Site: brandenburg
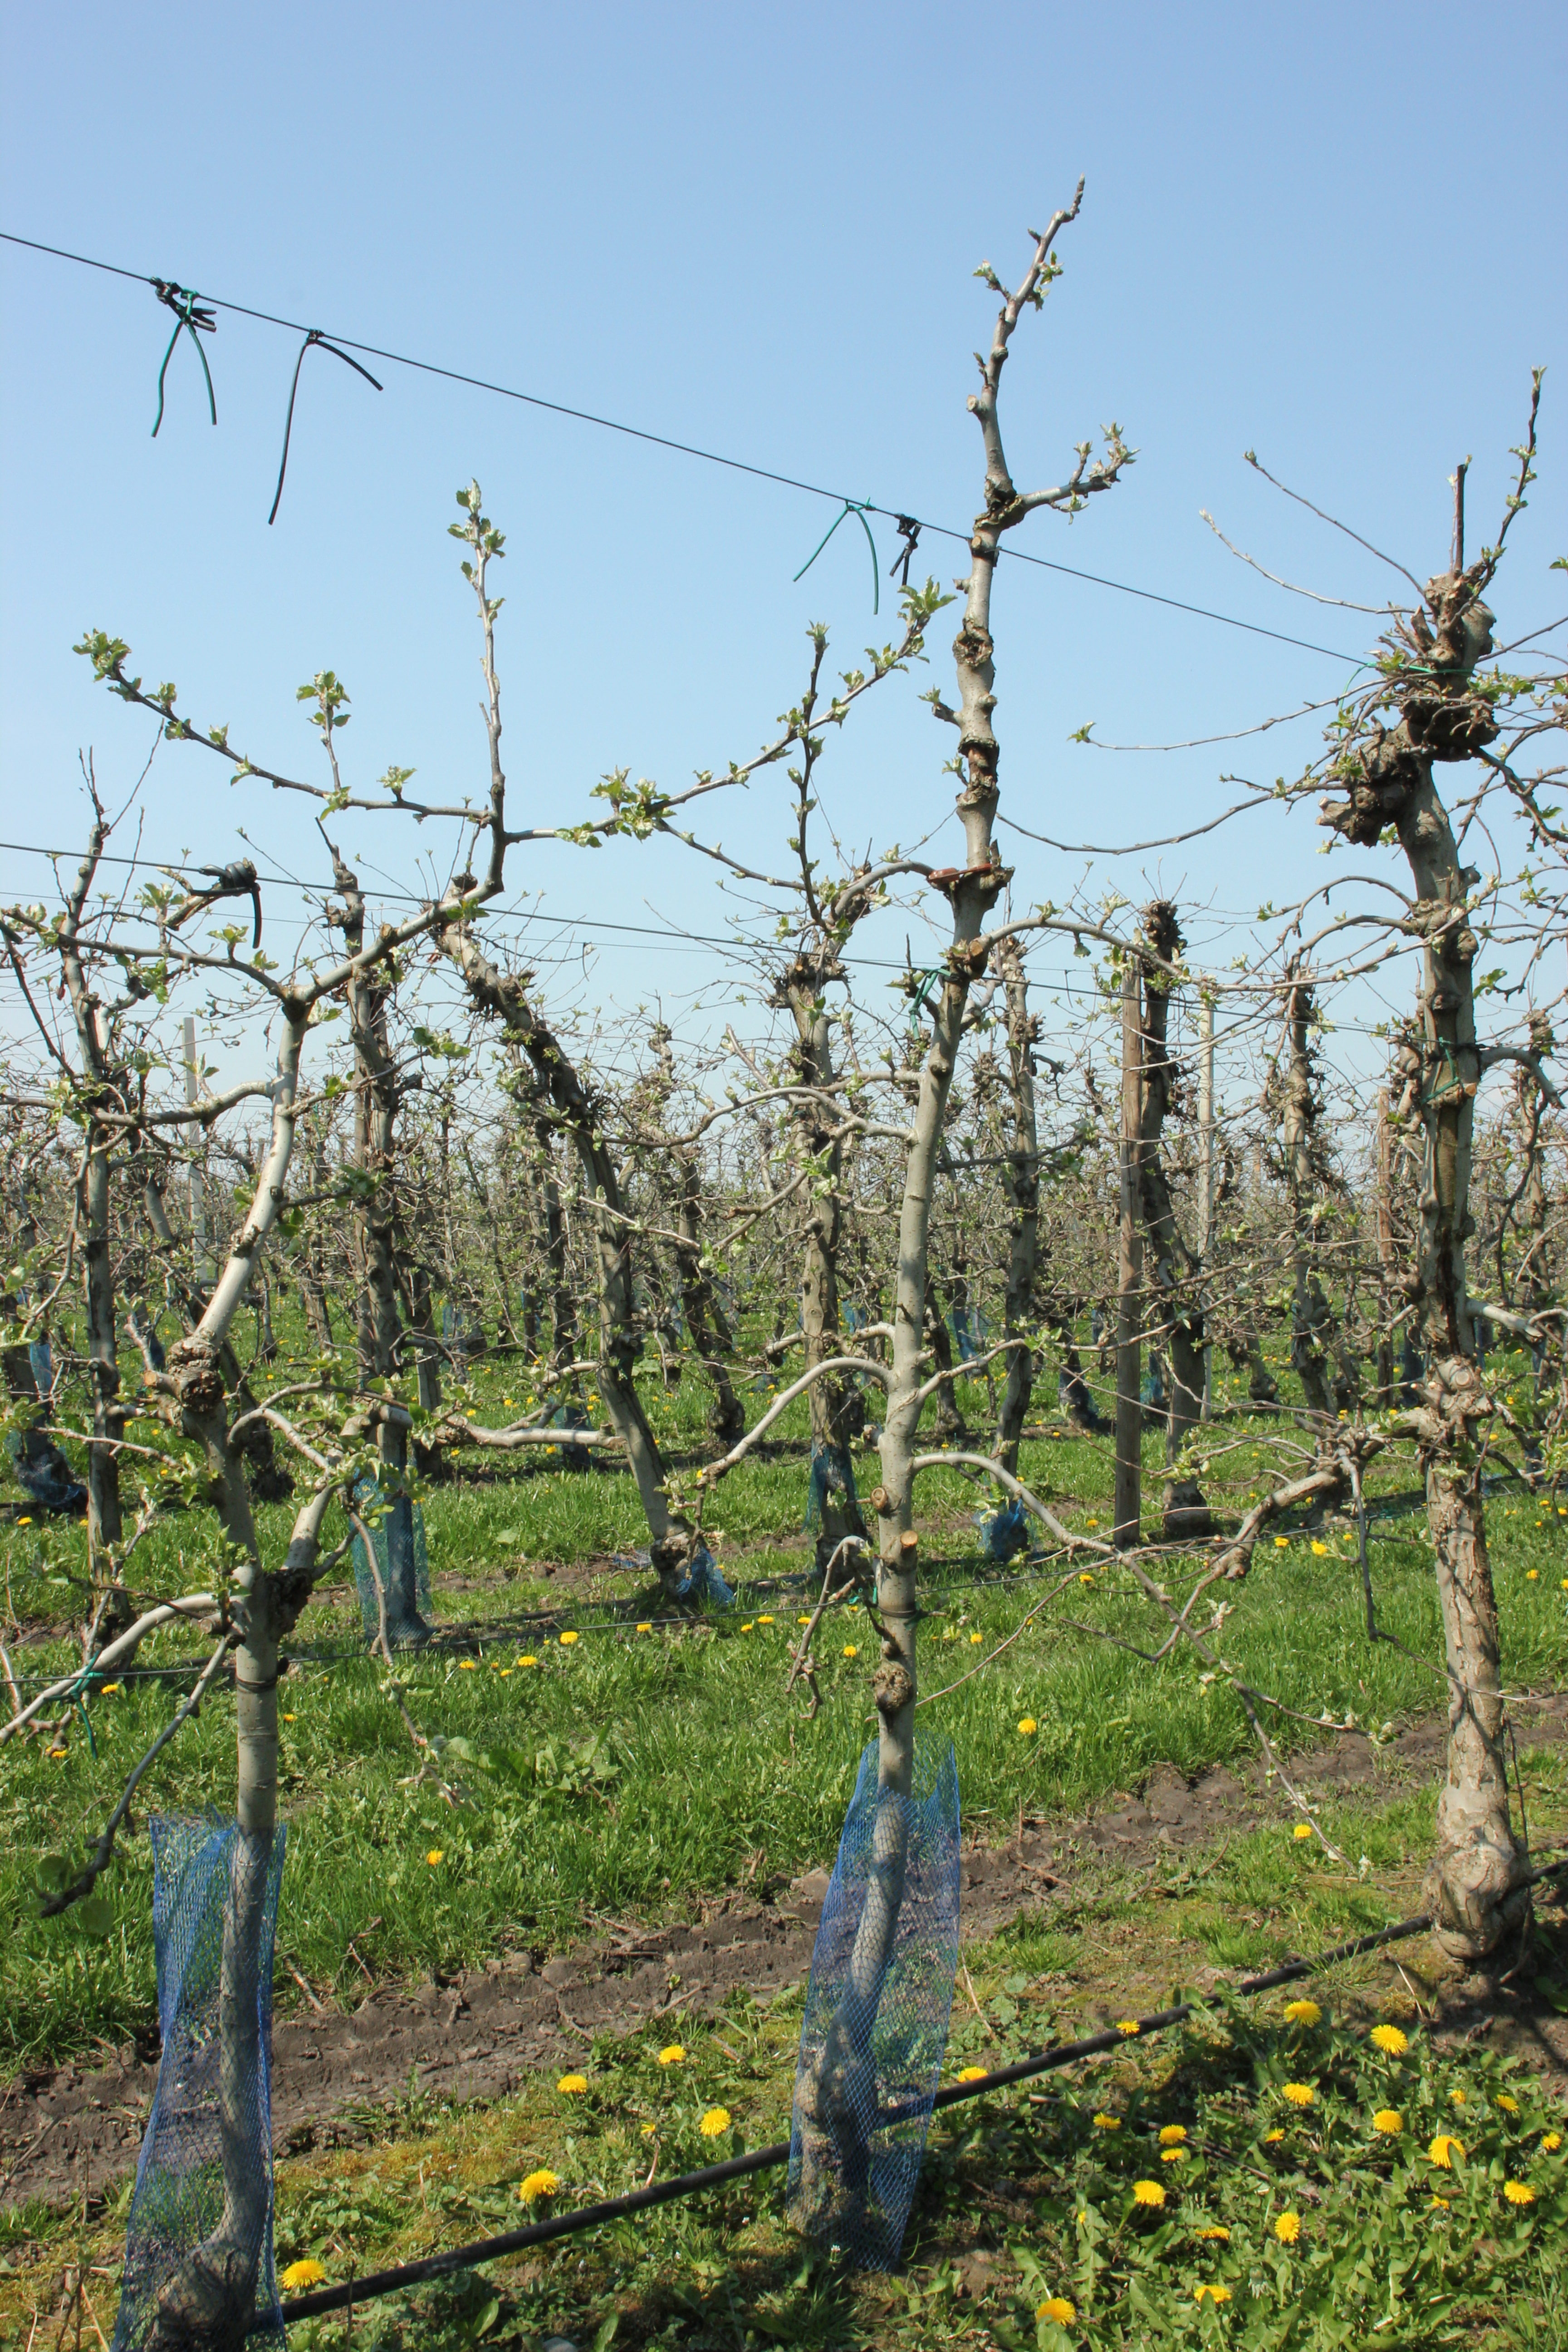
Growth stage (BBCH 56): Inflorescence emergence